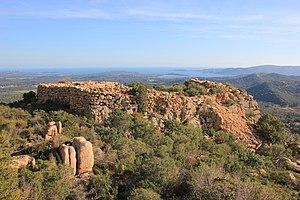
Le Castellu d’Araghju est un site préhistorique de Corse-du-Sud fouillé par Roger Grosjean et situé à environ 5 km de Porto-Vecchio.